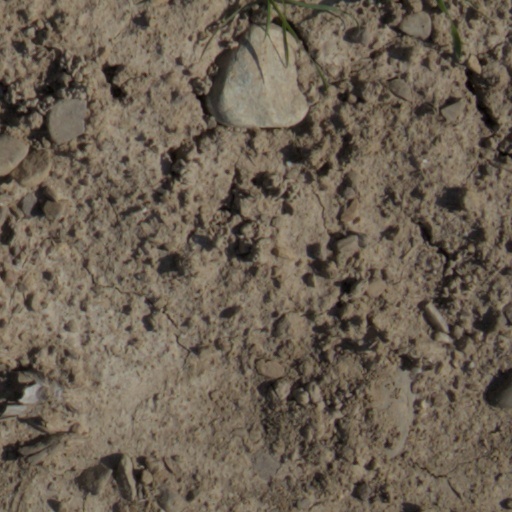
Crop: wheat